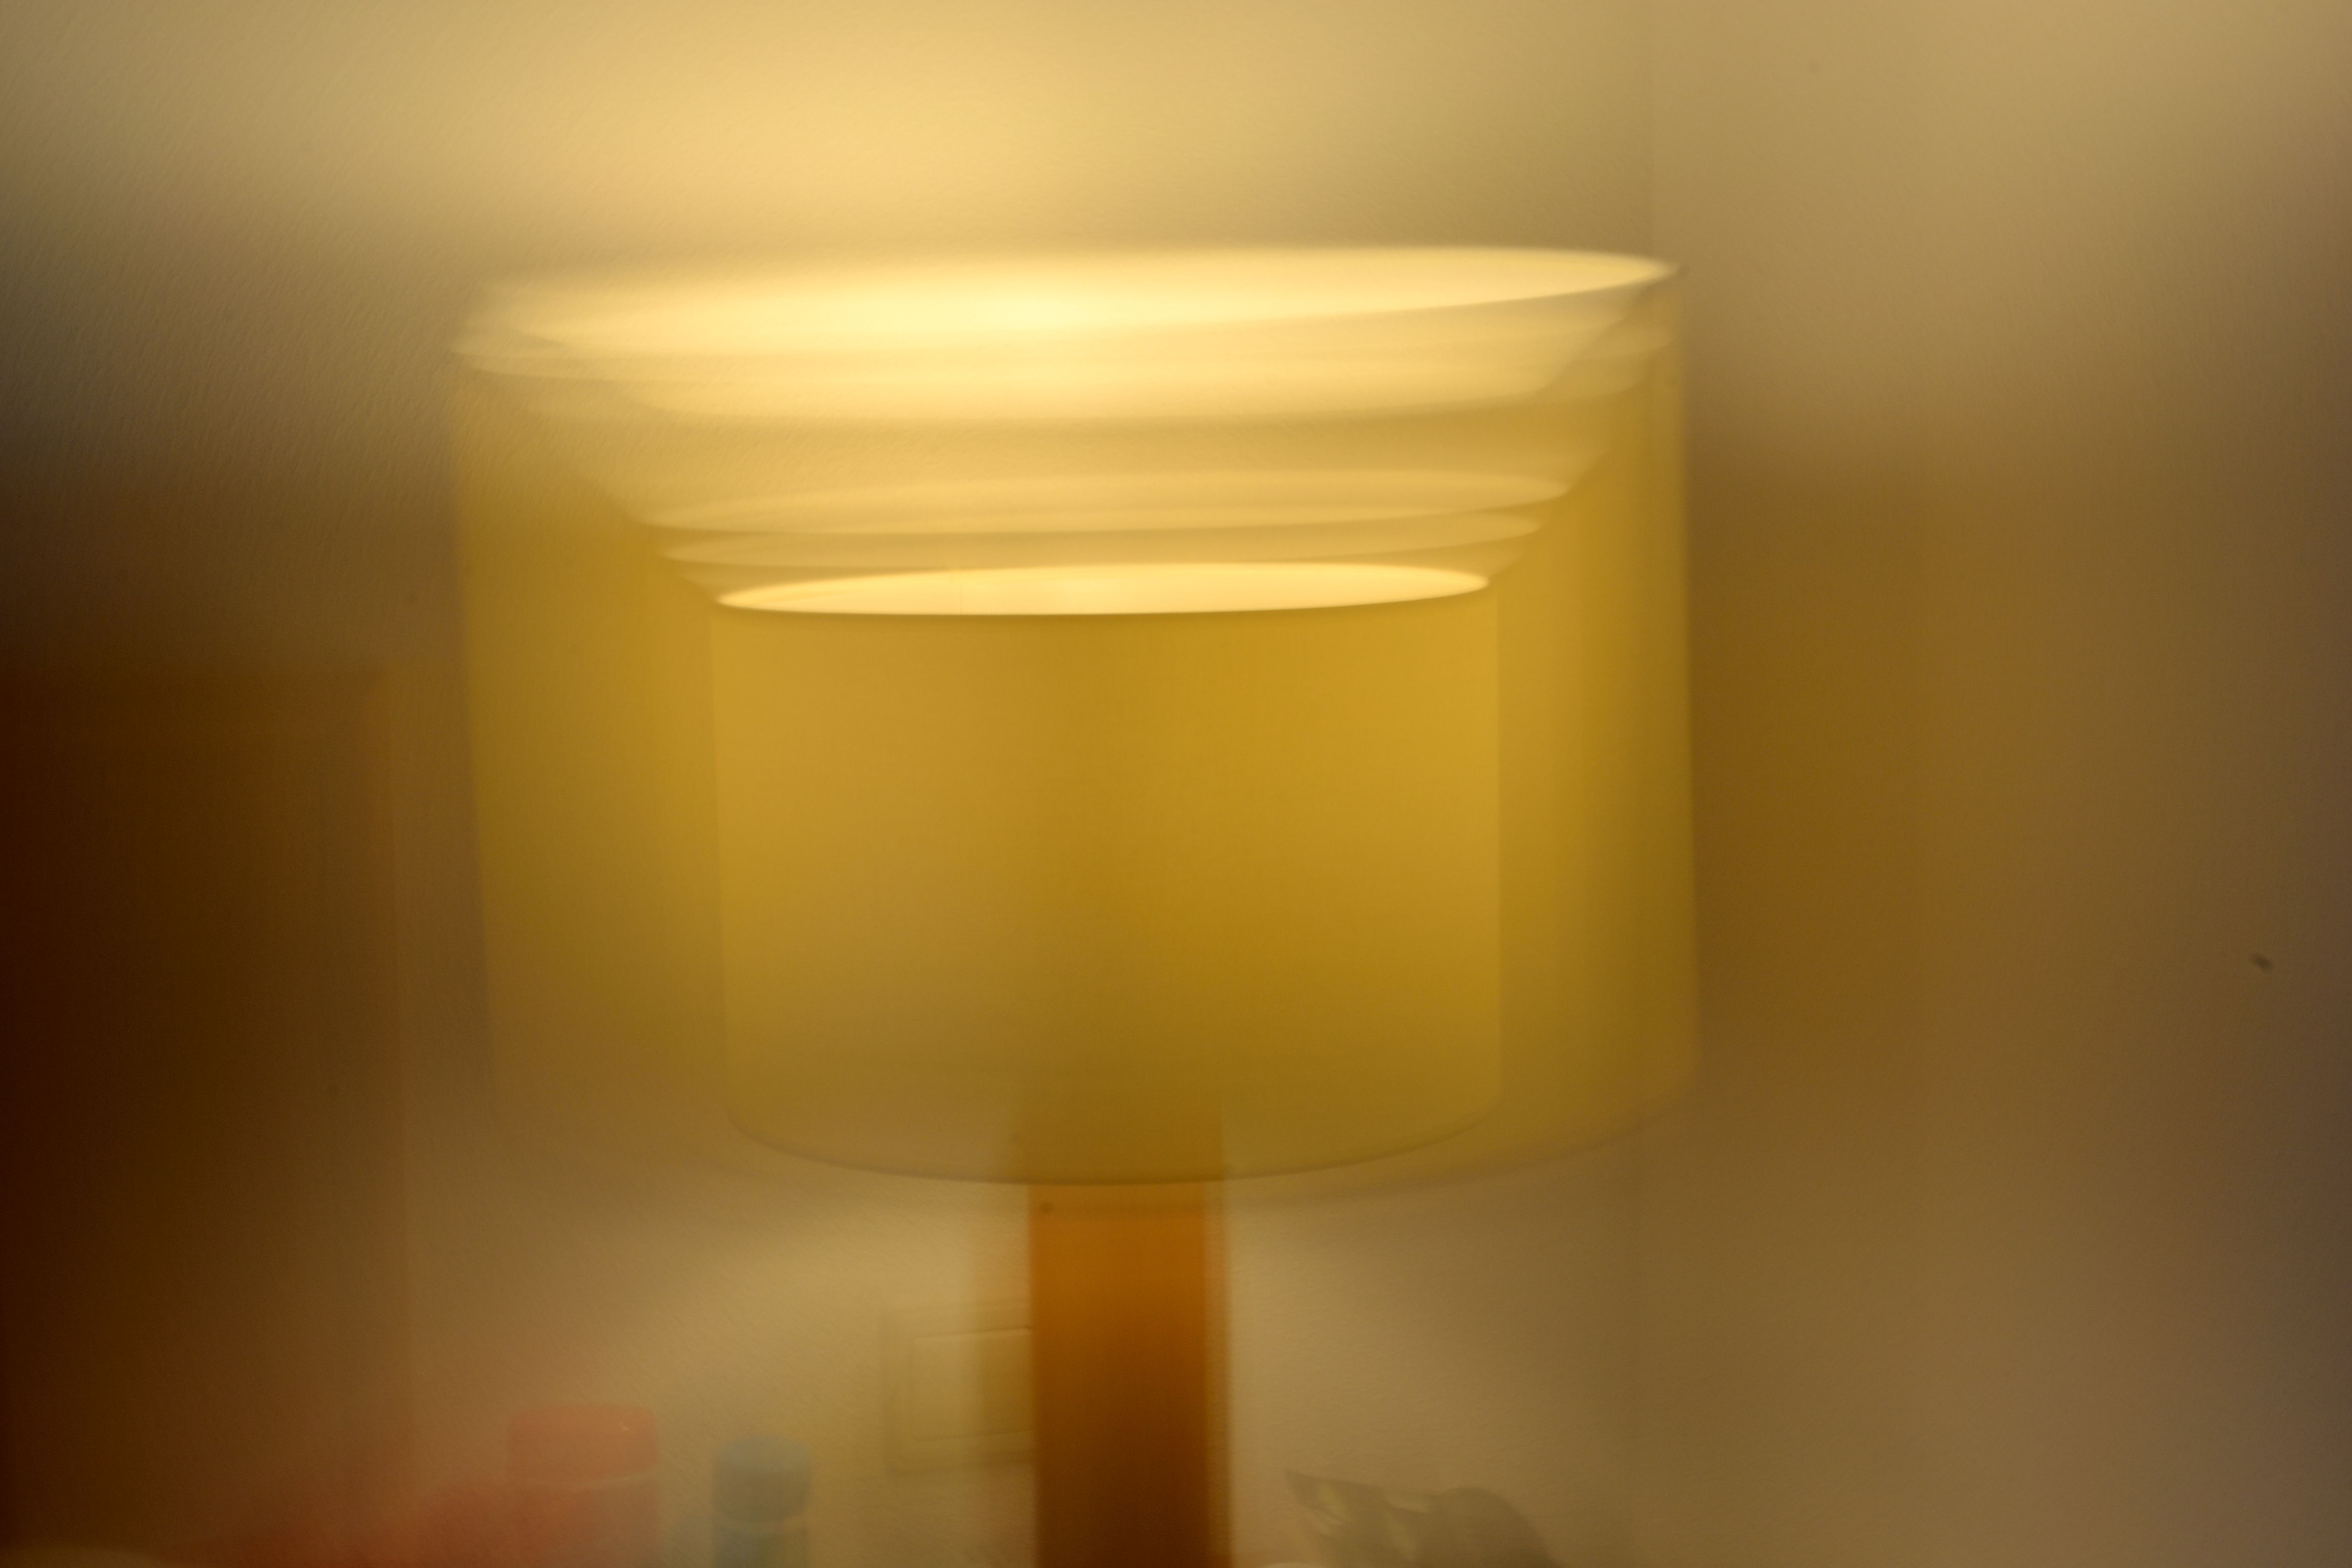
light, ceiling, lamp, yellow, candle, lighting, light fixture, zoom, longexposure, shape, sconce, flameless candle